Improbable (The X-Files)

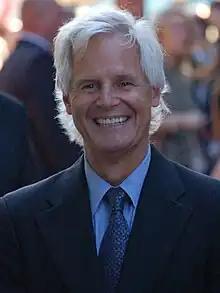
The episode was written and directed by Chris Carter.

Carter later explained that humorous episodes were important to the show, especially during the "pitch-black" ninth season. He reasoned "there are the downbeats, and then you need the relief in the tension." The use of numbers in this episode helped emphasize the idea "that numerology is an important part of our life and plays a part, but it really ... illustrate[s] the idea of patterns, patterns of behavior, of the ways in which numbers rule both the universe and our lives and our ability to solve things, [and] to solve our mysteries of life". The tagline for this episode is "Dio Ti Ama", meaning "God loves you" in Italian, replacing the usual phrase "The Truth is Out There." The normal line "Executive Producer: Chris Carter" is also rendered in Italian, reading, "Produttore Esecutivo: Chris Carter".